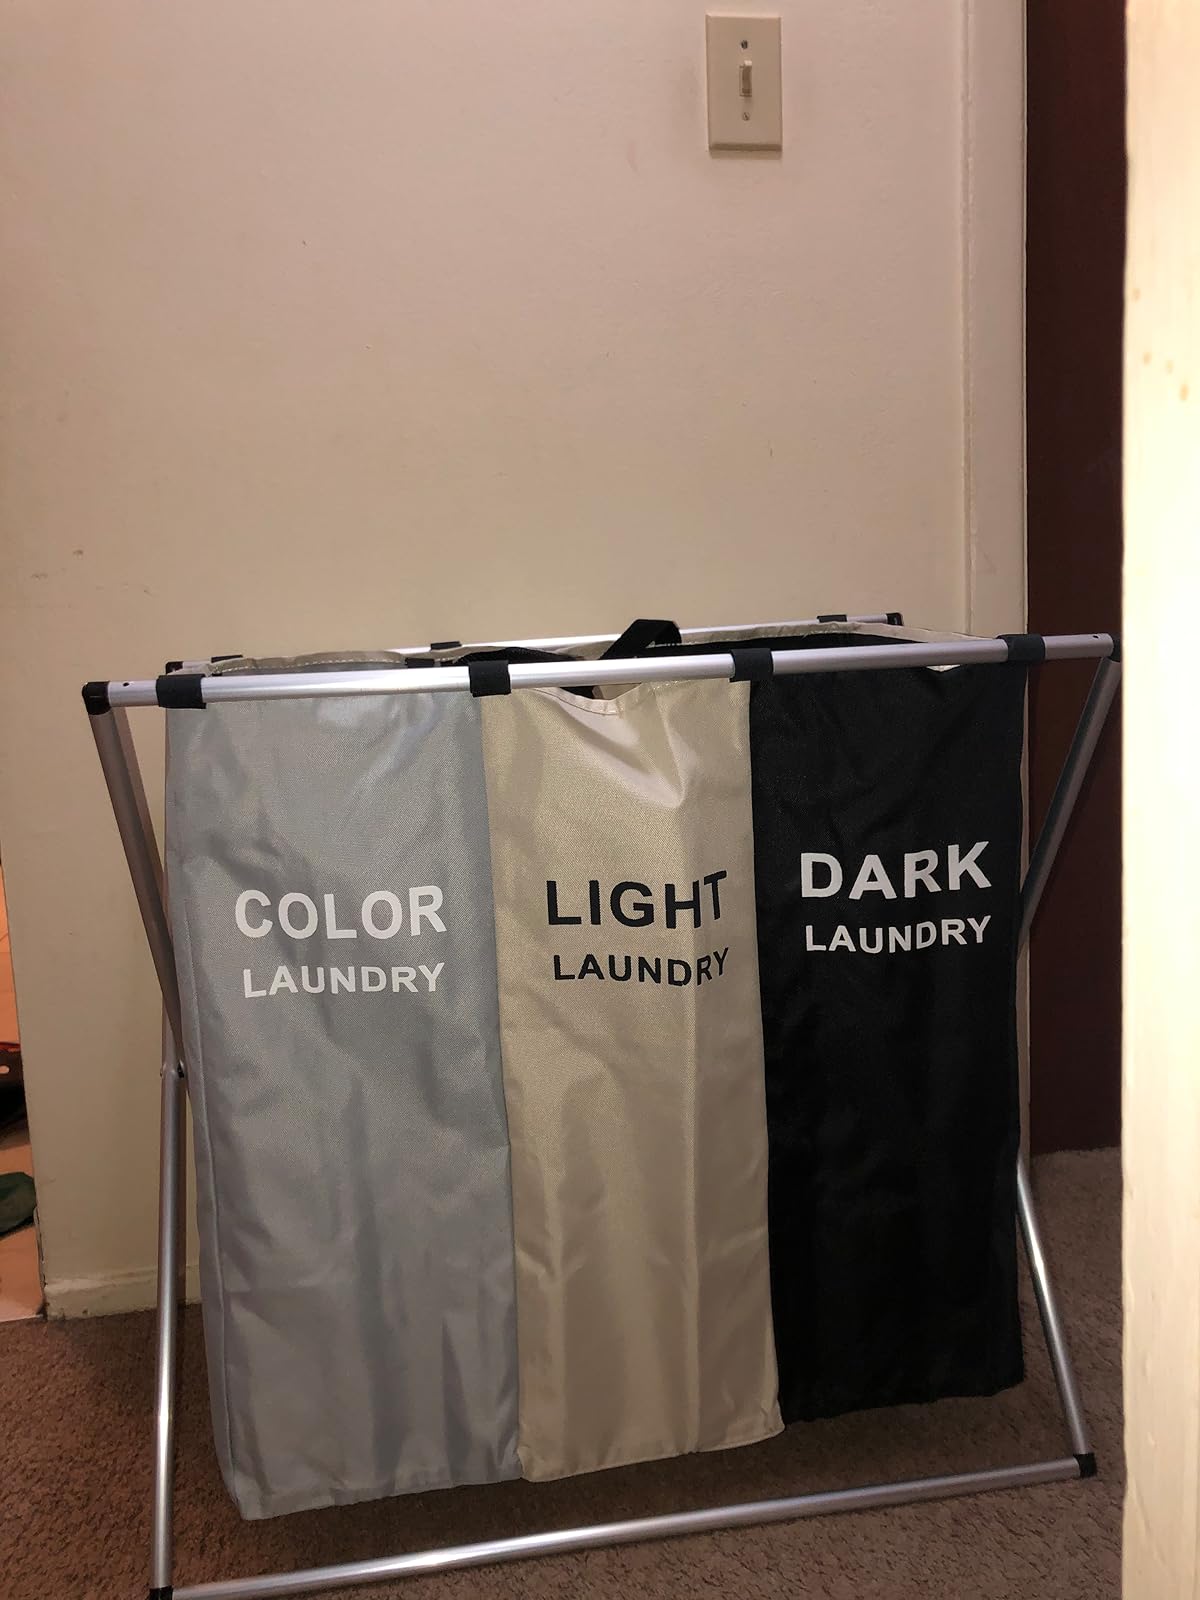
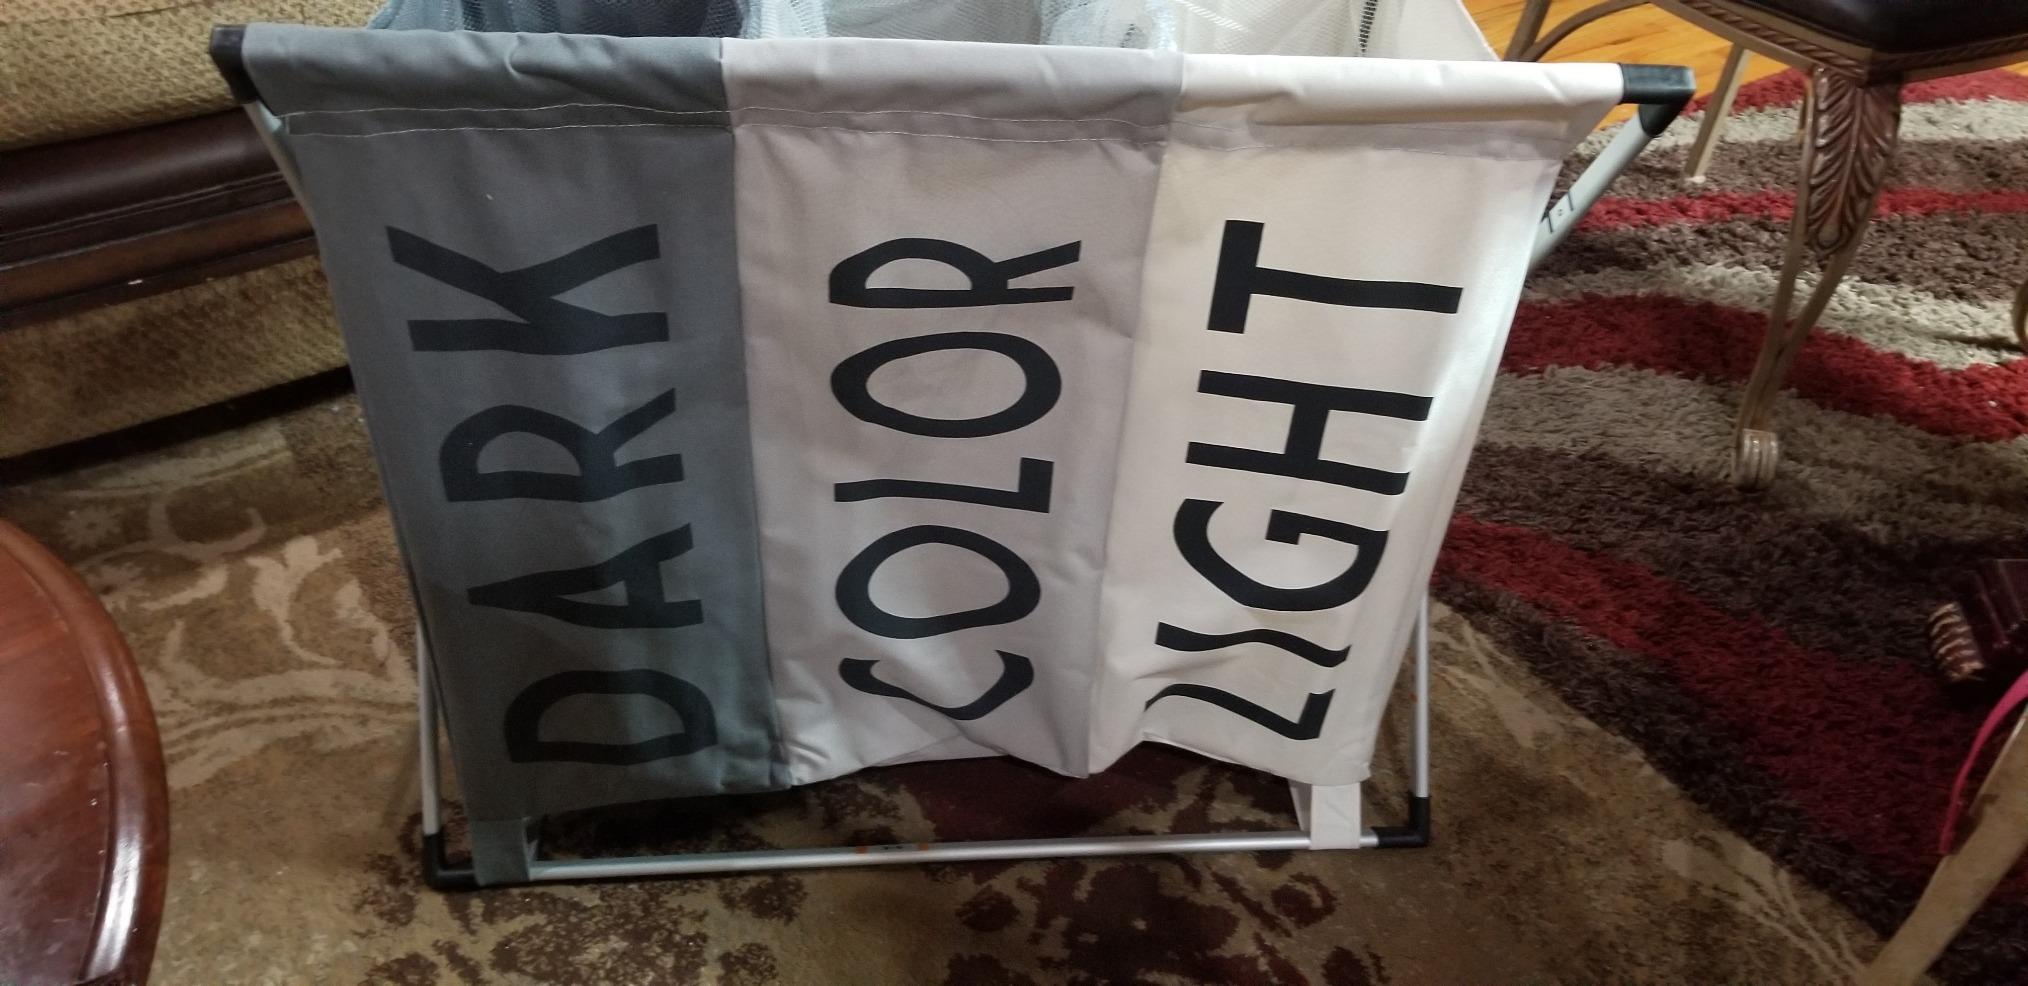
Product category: items_hamper
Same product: no